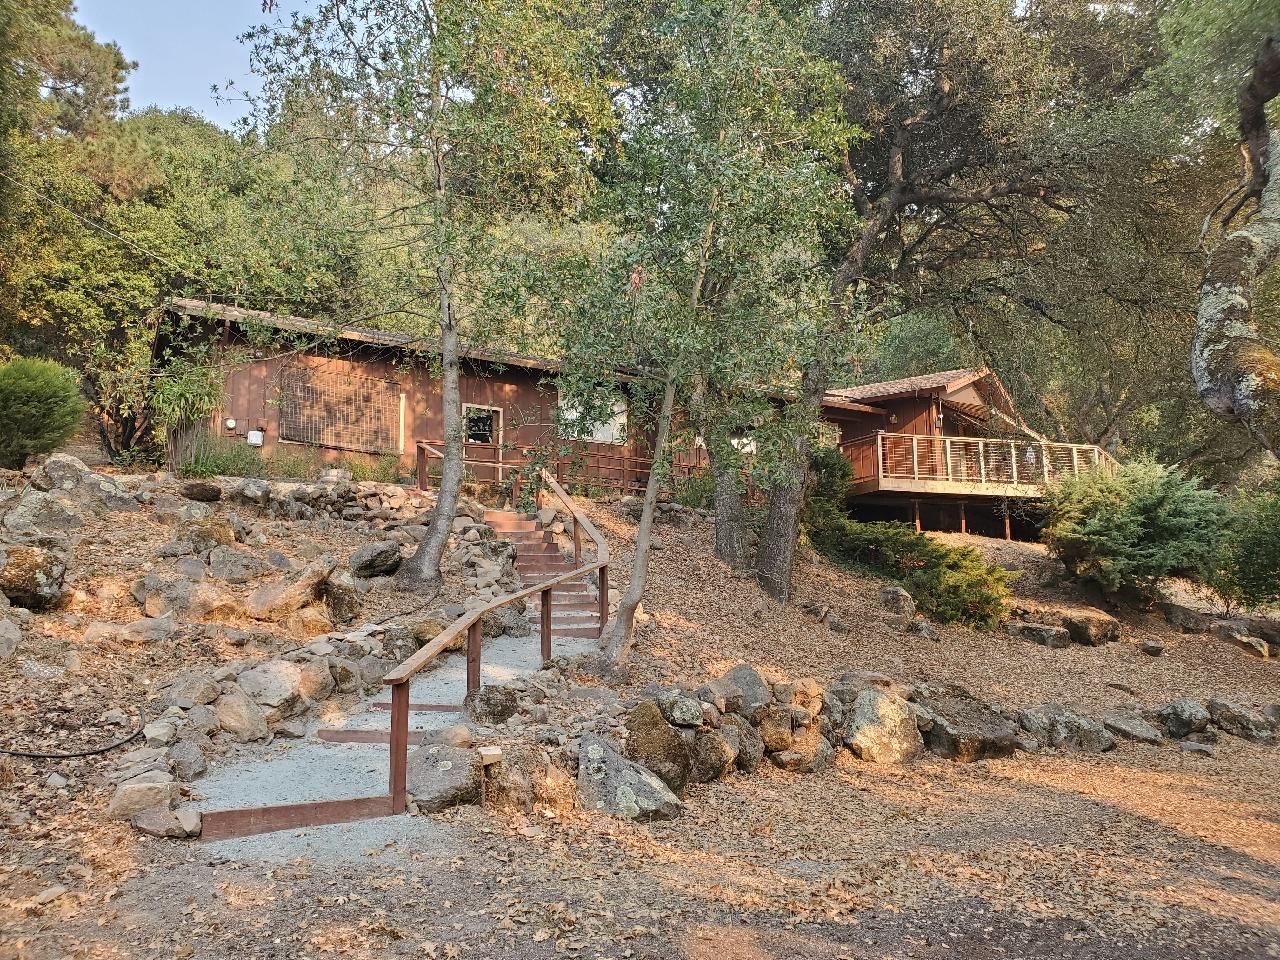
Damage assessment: no_damage